Automated guideway transit

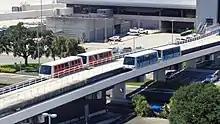
The Tampa International Airport People Movers

Small scaled AGT systems are also known as people movers. Although the mass transit world showed a lack of interest, AGT systems quickly found a number of niche roles that they have continued to fill to this day. Tampa International Airport was the world's first to incorporate an AGT system as an inter-terminal connector in 1971. Its landside/airside set up allows the airport to increase capacity without spreading out. The LTV Airtrans was another early AGT systems which was installed at the Dallas/Fort Worth International Airport and went into operation in January 1975 (later replaced by the DFW Skylink system in 2005). Similar systems followed at airports around the world, and today they are relatively universal at larger airports, often connecting terminals with distant long-term parking lots. Similar systems were also a fixture of a number of amusement parks, notably the Walt Disney World Monorail System and the Toronto Zoo Domain Ride. The Getty Center in Los Angeles uses a unique vertically oriented AGT to bring visitors from a parking lot off Interstate 405 to the Center at the top of a hill in Brentwood; this system places the motor outside the vehicle at the top of the guideway to reduce the weight lifted up the hill and thus improve efficiency. Small AGT systems are also used as circulator or feeder systems within urban centers. The city of Miami installed its Metromover system in 1986 and later extended it by 4.4 miles and added 12 new stations in 1994. Similar Innovia APM 100 systems operate in Singapore's Bukit Panjang district and in Guangzhou, China.